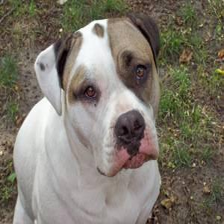
Species: dog
Breed: american pit bull terrier